Disability in Australia

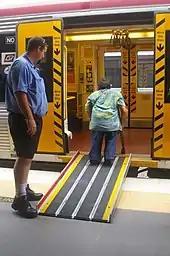
Assistance boarding a train at Roma Street station, Brisbane

In response Australian Commonwealth and state/territory governments developed a few initiatives to support all carers including young people with disabilities and their parents. They have developed a few programs that focuses on access to services for disabled children and supported combining paid work and family care for parents to care for their children. In Queensland, the Building Bright Futures Action Plan (2010–13) for children with a disability was developed to prioritize access to early intervention services, build evidence-based support and strengthen the disability services workforce. Another in New South Wales, the Stronger Together Plan (2006–16) is designed to enable children with a disability to grow up in a family and participate in the community, and to support adults with a disability to live in and be part of the community (with services such as respite, therapy, innovative care and family and sibling support). The Commonwealth even developed their own program called Helping Children with Autism package (HCWA) (from 2009) which provides funding for early intervention services such as the access to advisors who provide information on eligibility, funding and services; supported playgroups; new items on the Medicare Benefits Schedule (MBS).